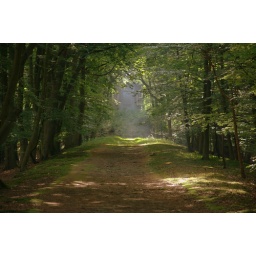
This is a small tower in the middle of the forest at Leijduin